Jean-Pierre Rousselot

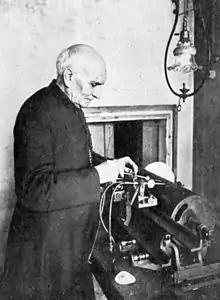

Jean-Pierre Rousselot (14 October 1846, Saint-Claud – 16 December 1924, Paris) was a French priest who was an important phonetician and dialectologist.